Zeynidin Bilalov

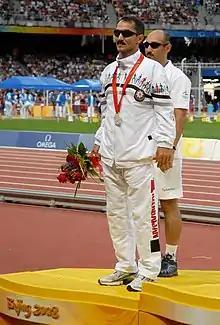
Zeynidin Bilalov at 2008 Paralympics

Zeynidin Bilalov is a Paralympian athlete from Azerbaijan competing mainly in category F11 long and triple jump events.